Steinerud (station)

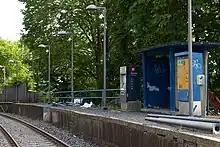
The inbound platform during the 2010 renovations of the station

Steinerud is a rapid transit station situated on the Holmenkollen Line, from Stortinget in the city center. It is situated at an elevation of above mean sea level. The platforms are much shorter than the norm for the metro and only have space for two cars. They are parallel and were both originally built in granite. They have since been raised and lengthened with concrete, wood and asphalt. On the platform serving trains towards the city center there is a prefabricated shed designed by Telje-Torp-Aasen. It is built on a foundation which indicates that a wooden shed designed by Erik Glosimodt was to be placed there, but it is uncertain if this structure was ever built. Just north of the platforms is a level crossing for pedestrians.